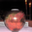
Label: bowl